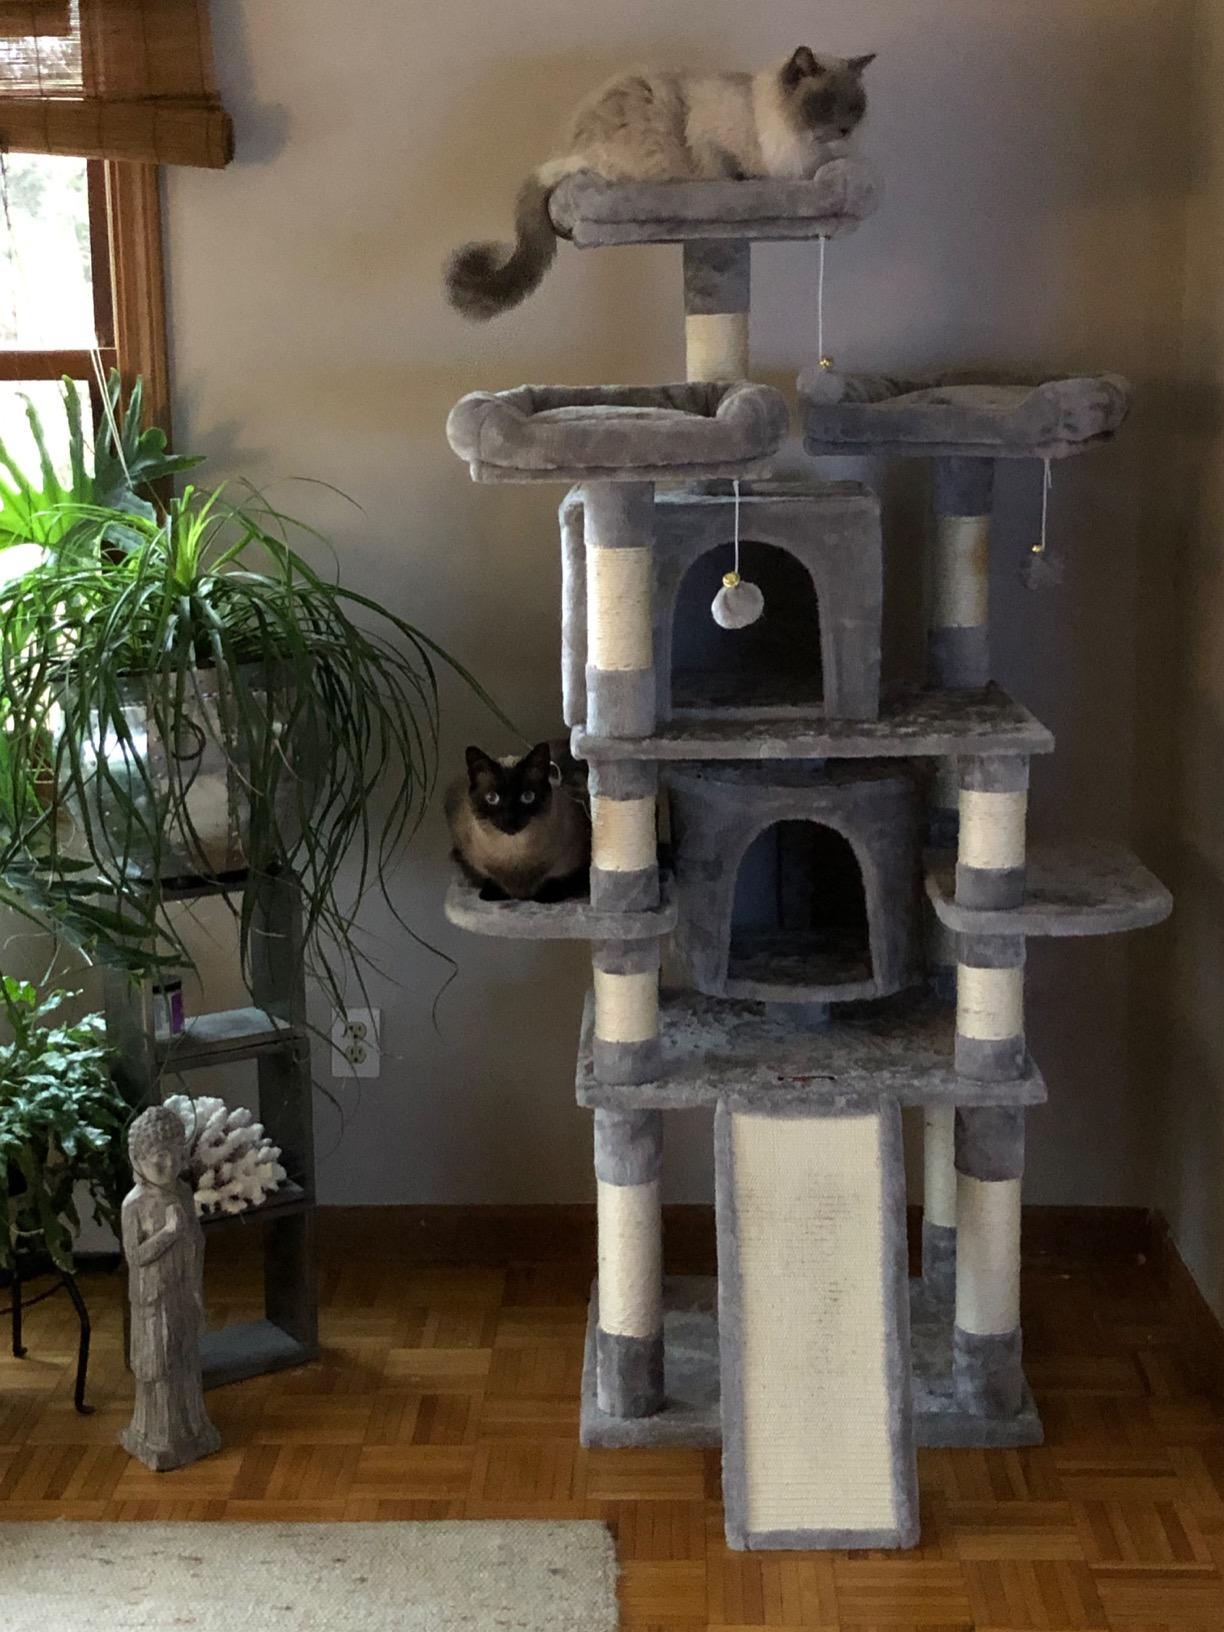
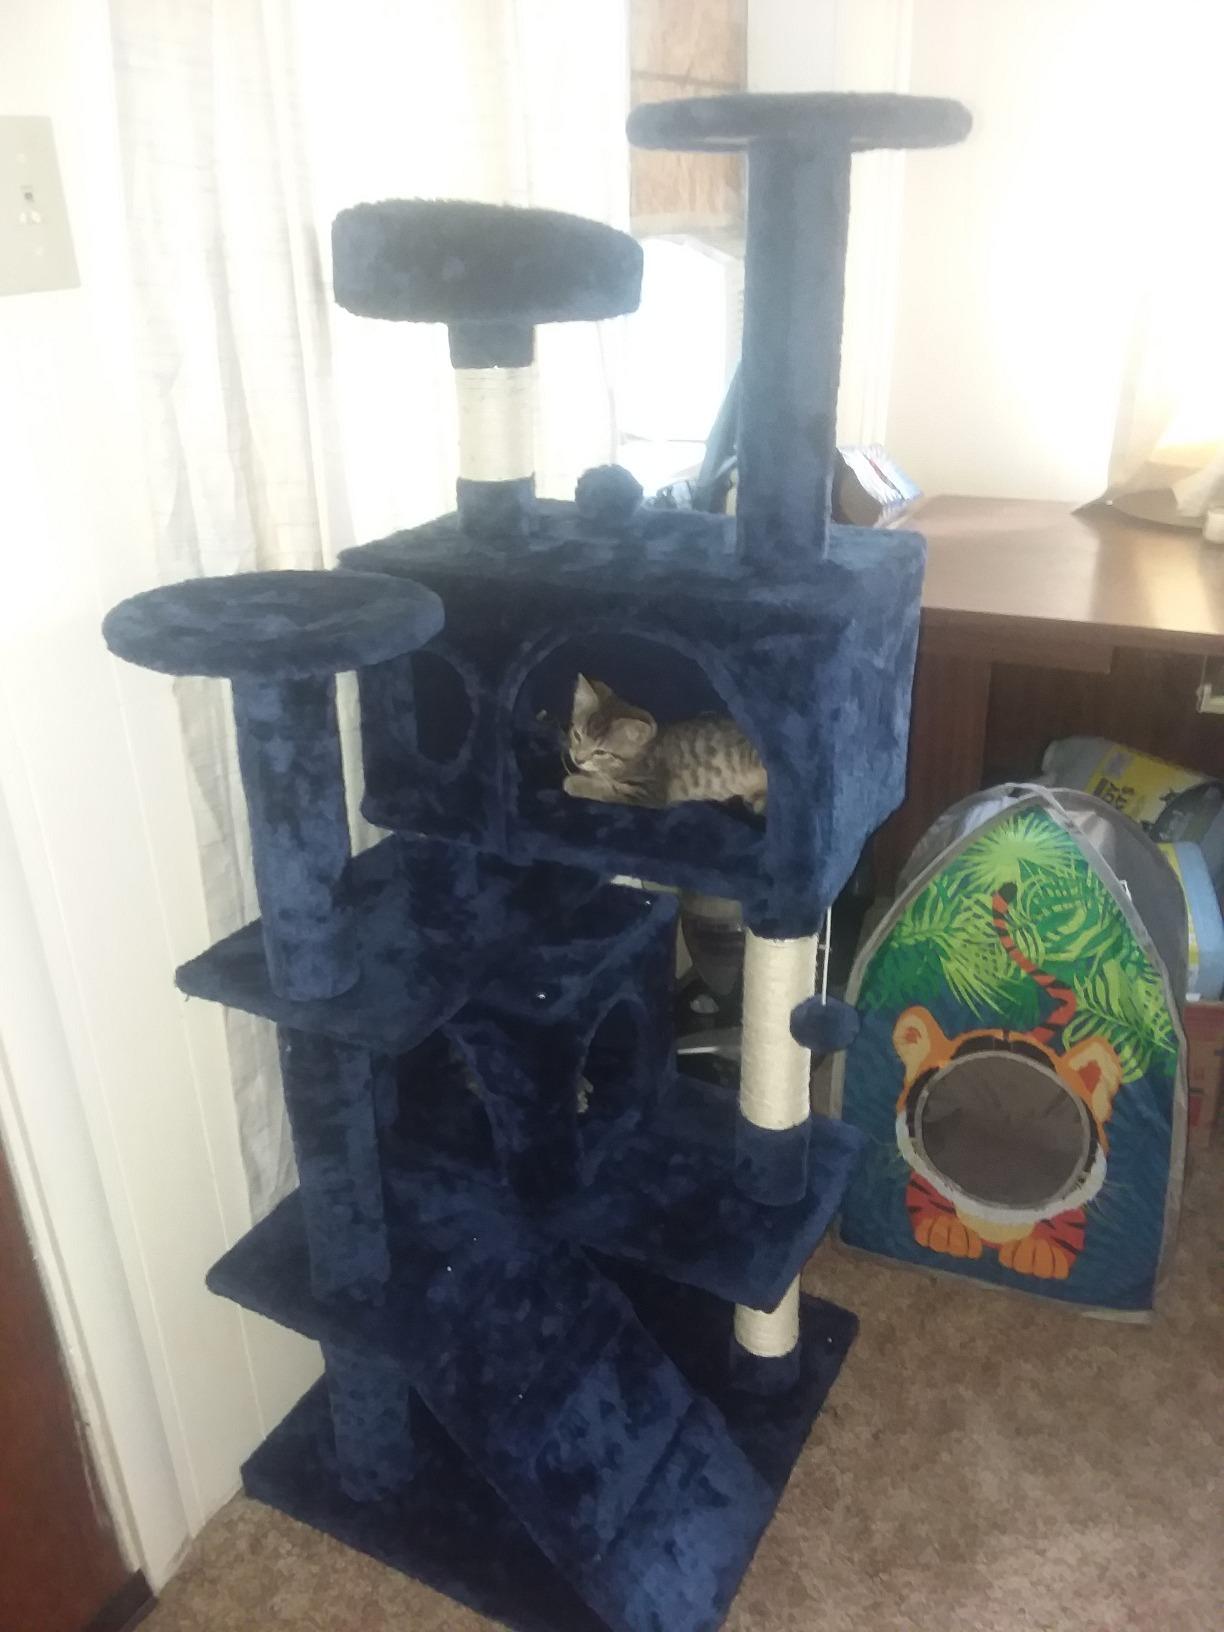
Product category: items_cat tree
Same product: no